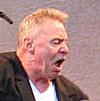
Age: 61